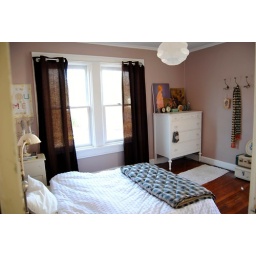
patiently waiting on our platform bed to arrive. sleeping on the floor bohemian style in the mean time.